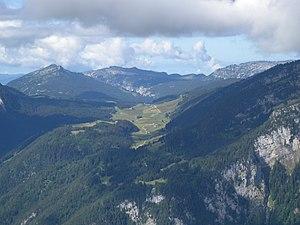
Plateau des Glieres
Le plateau des Glières est un plateau calcaire localisé dans le massif des Bornes, dans le département de Haute-Savoie en région Auvergne-Rhône-Alpes. Situé respectivement à 29 et 15 kilomètres de La Roche-sur-Foron et de Thorens-Glières, le plateau s'étend sur les communes du Petit-Bornand-les-Glières et de Thorens-Glières. Il accueille le monument national de la Résistance.